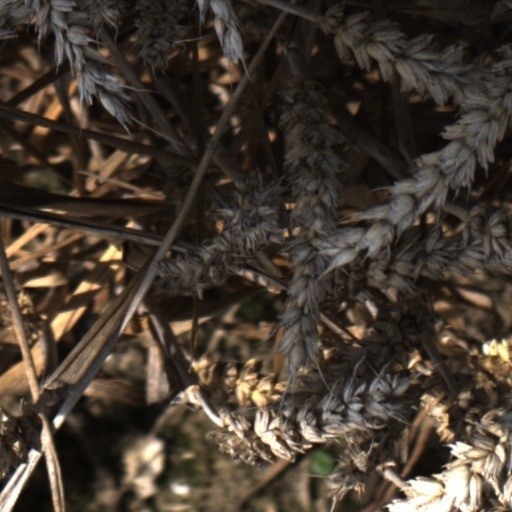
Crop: wheat